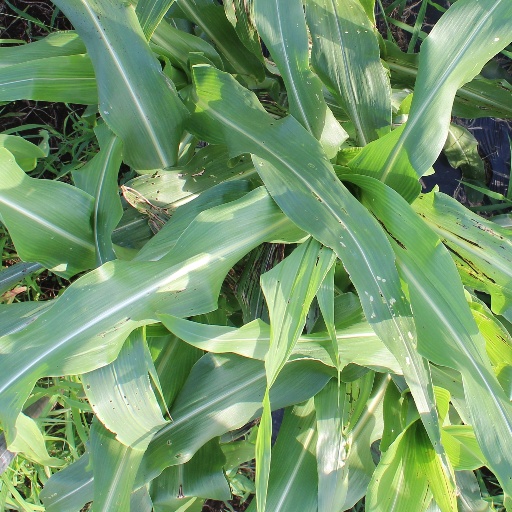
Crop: sorghum